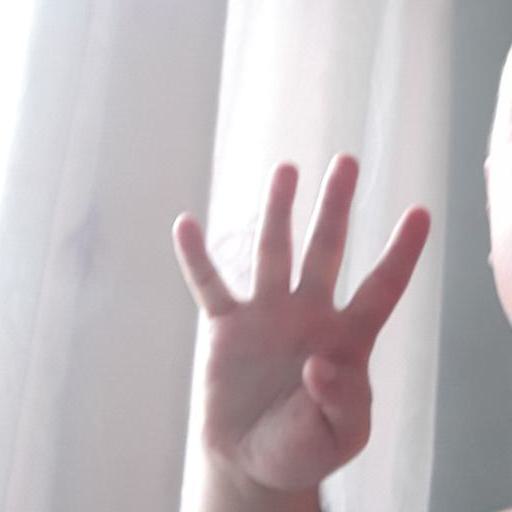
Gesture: four